Richie Graham

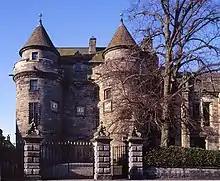
Richie Graham tried to break into Falkland Palace in June 1592

On 27 June 1592 he joined the forces of the rebel Francis Stewart, 5th Earl of Bothwell and surrounded and besieged Falkland Palace in Fife while James VI and Anne of Denmark were in residence. Graham and his companions, including Thomas Musgrave, captain of Bewcastle, sacked the town of Falkland and stole 80 horses and clothes and money from the townspeople. After the Raid of Falkland he sheltered the Scottish rebel James Douglas of Spott at Brackenhill.